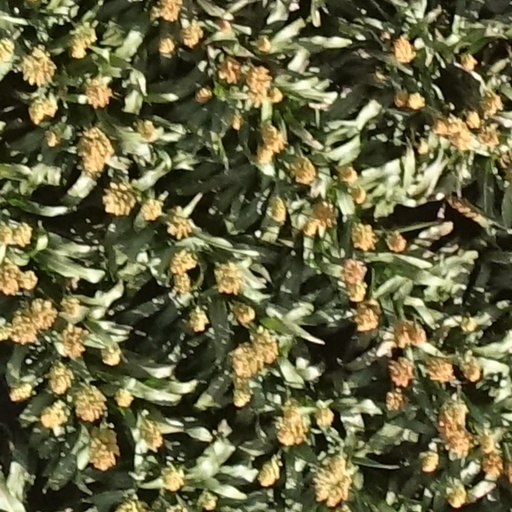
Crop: sorghum